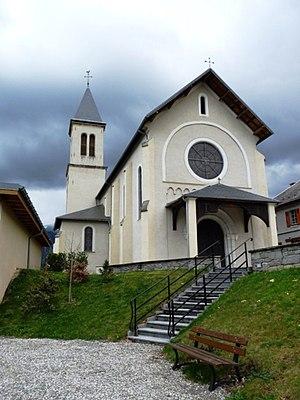
Eglise de Montgilbert
Montgilbert est une commune française située dans le département de la Savoie, en région Auvergne-Rhône-Alpes. Elle est située à l'entrée de la vallée de la Maurienne, adossée au massif de Belledonne. Ses habitants sont appelés les Montgilbertins.